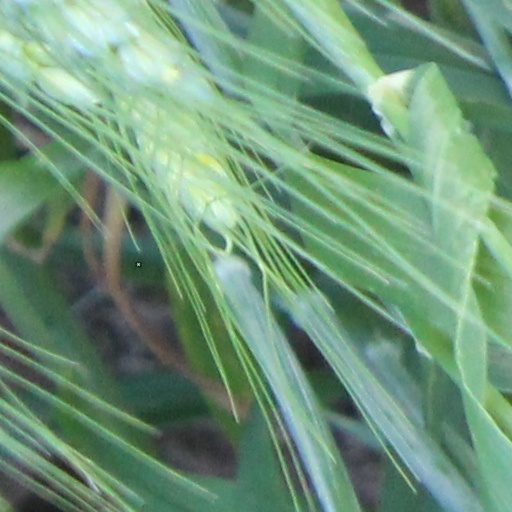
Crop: wheat